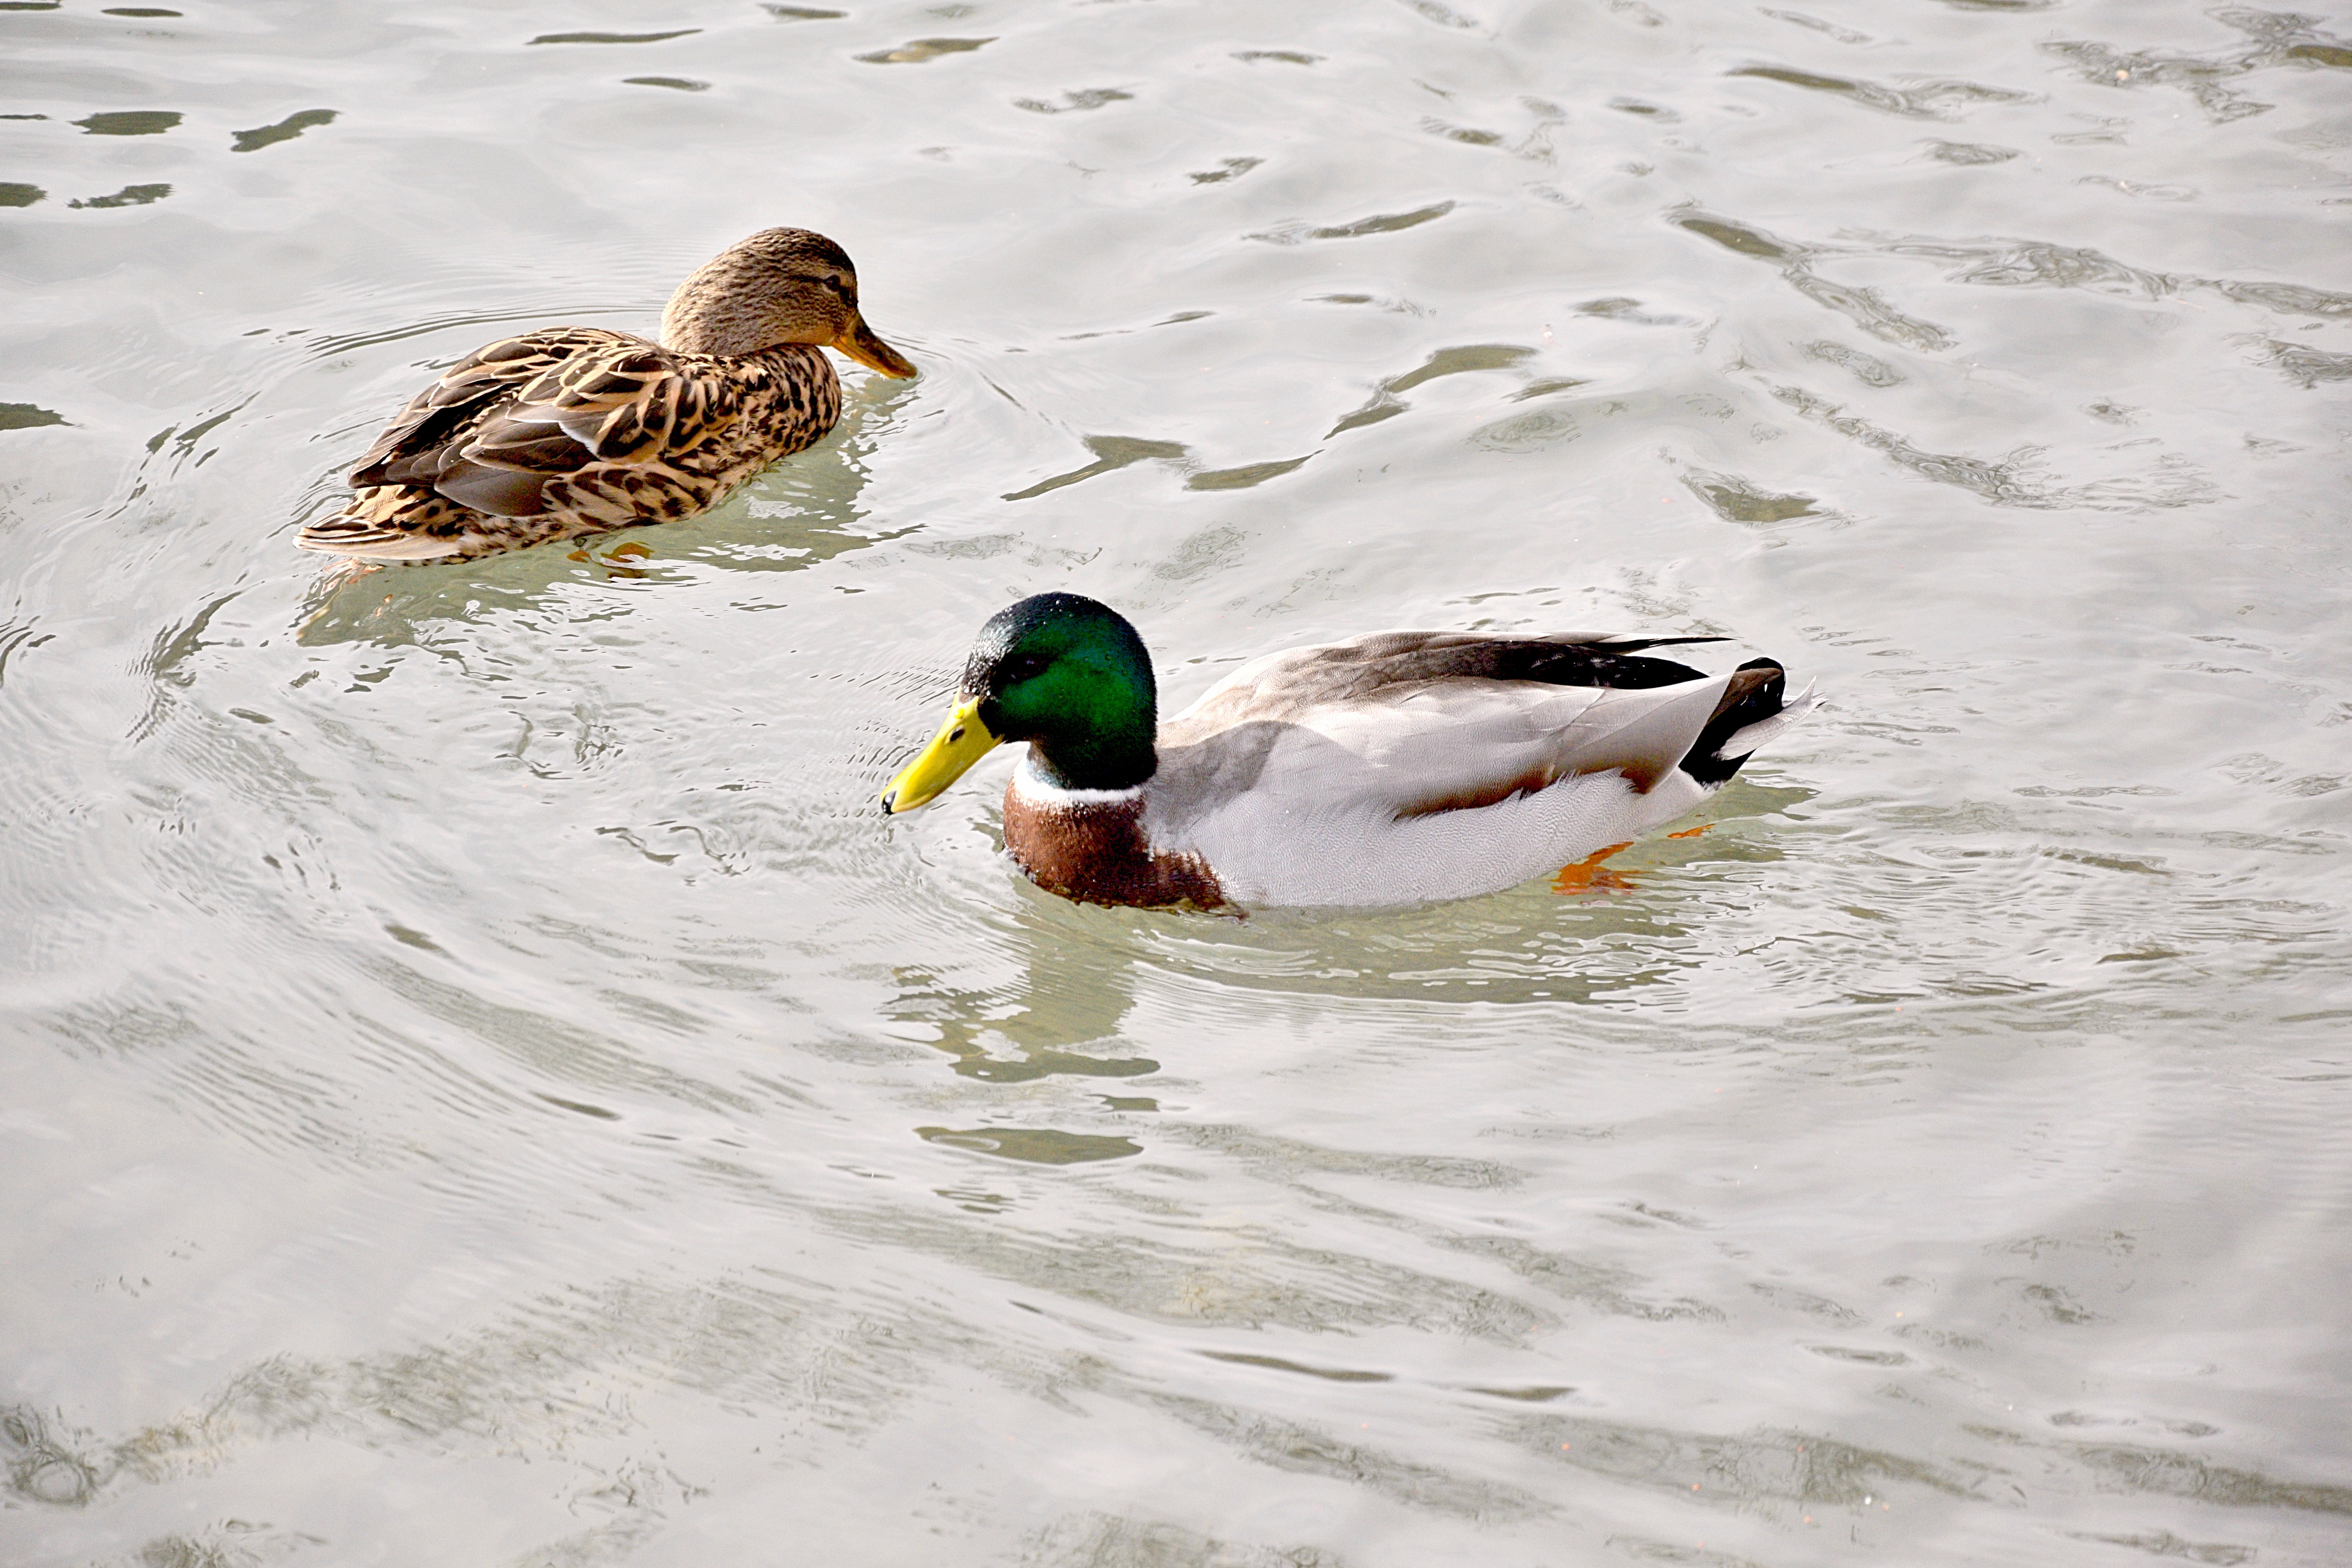
water, bird, wing, pond, wildlife, spring, beak, fauna, duck, vertebrate, lovers, waterfowl, water bird, mallard, pair of ducks, ducks geese and swans, seaduck